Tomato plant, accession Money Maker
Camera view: vertical (180 deg); turntable rotation: 210 degrees
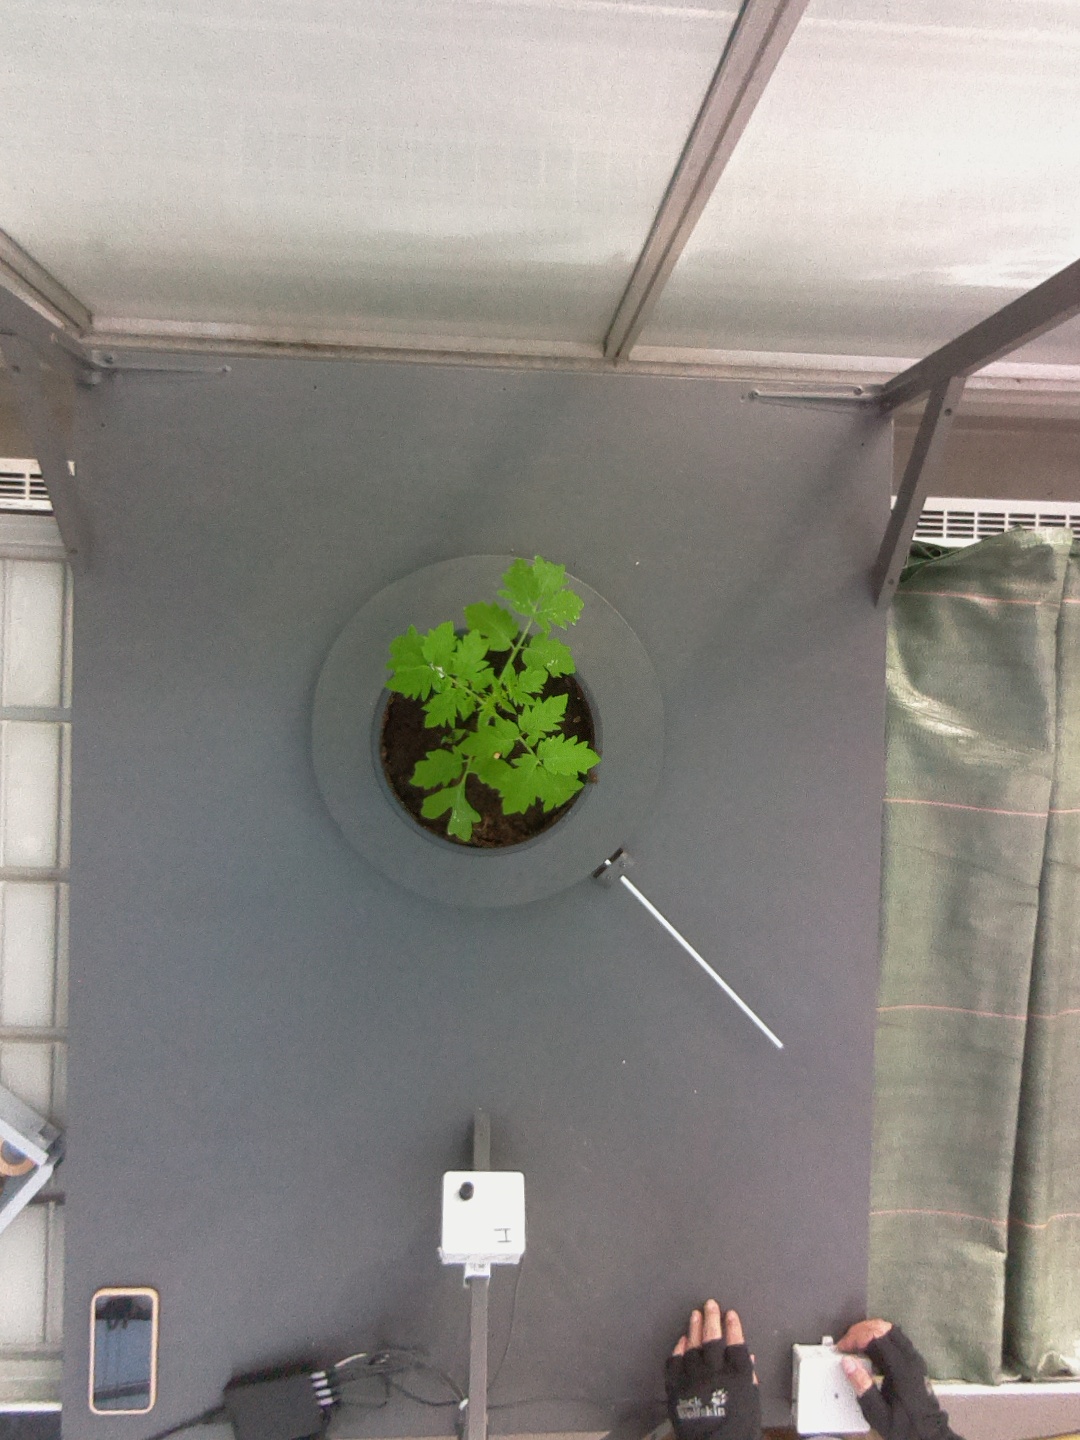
BBCH growth stage 13: 6 of true leaves visible